Lord Alfred Douglas

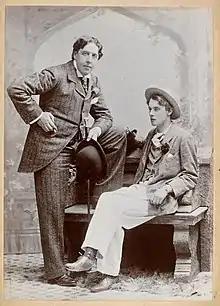
Oscar Wilde and Lord Alfred Douglas, May 1893

In 1891, Lionel Johnson brought Douglas to the home of Oscar Wilde in Tite Street, Chelsea, for afternoon tea. Wilde took an interest in Douglas but it was six months before they became intimate and their affair began. In 1894, the Robert Hichens novel "The Green Carnation" was published, a "roman à clef" depicting satirically Douglas's dependent relationship on Wilde.